Boss's Day

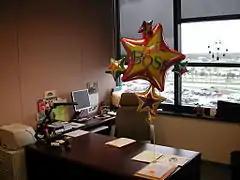
Balloons for Boss' Day

Boss's Day (also written Bosses Day or Boss' Day) is generally observed on October 16 in the United States. It has been pitched as a day for employees to thank their bosses for being kind and fair throughout the year. It has been described as a Hallmark Holiday and has been criticized as being unnecessary and meaningless, while pressuring to employees due to the power dynamic that exists in workplaces.